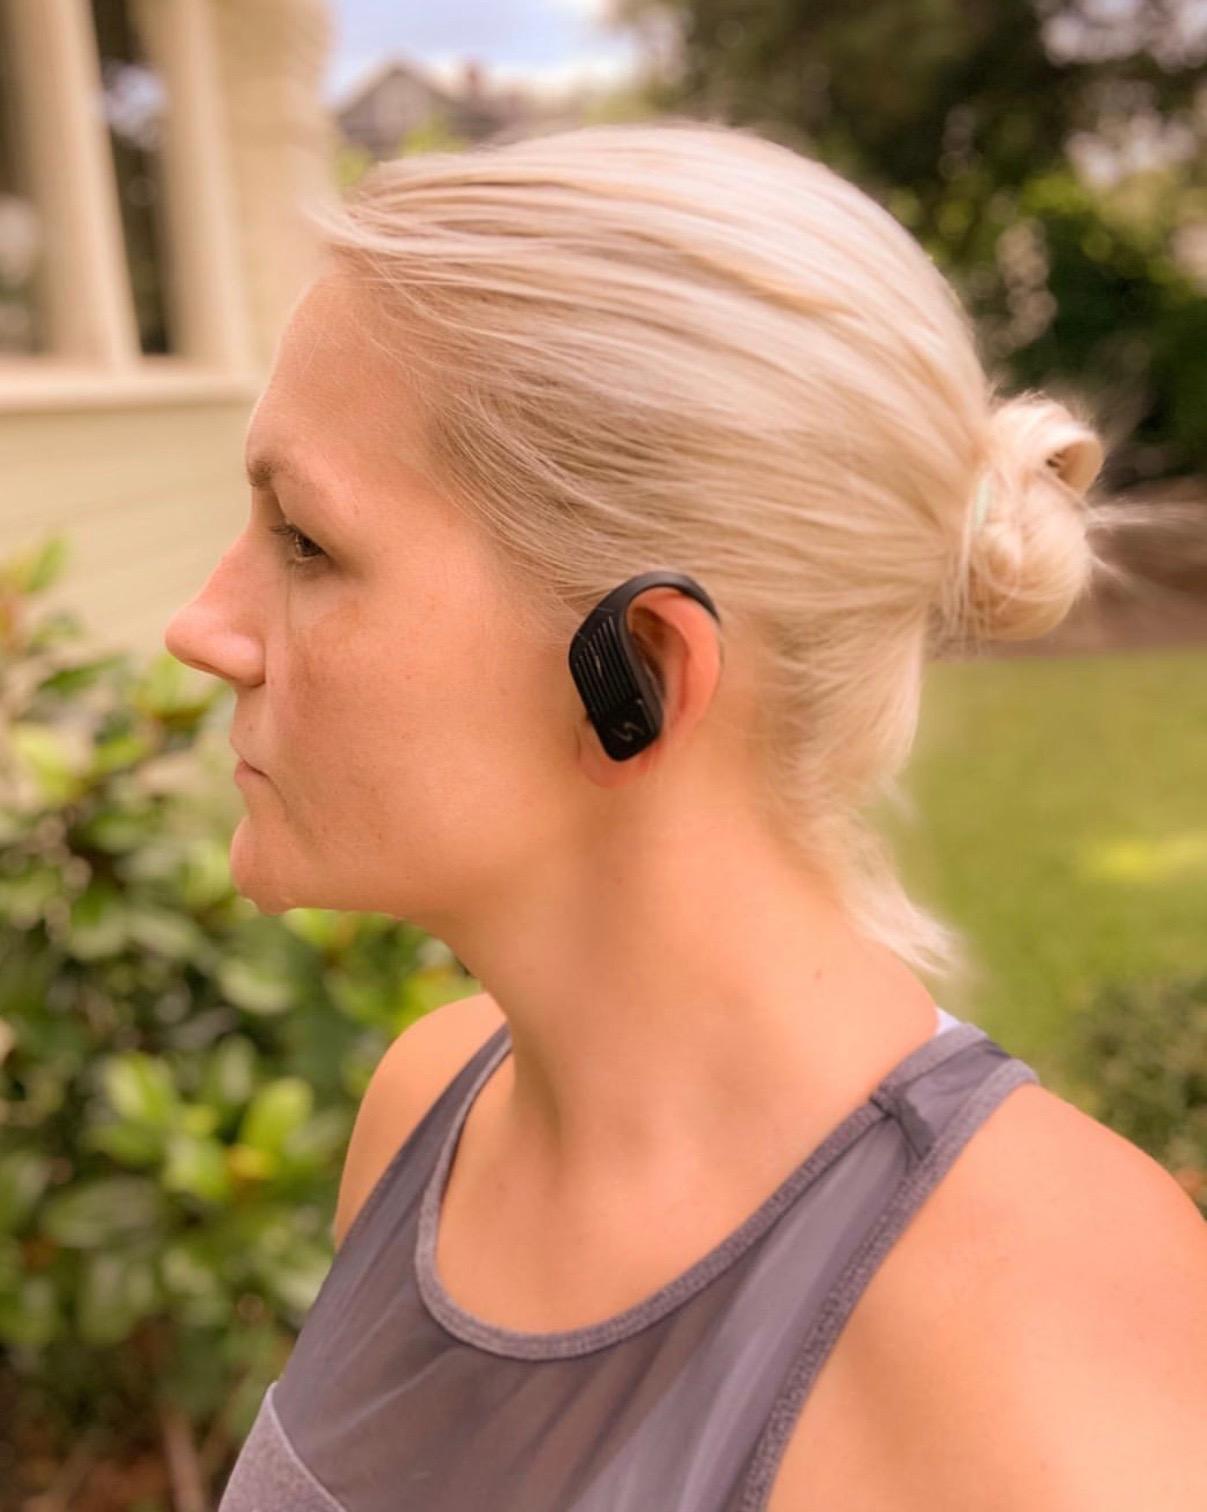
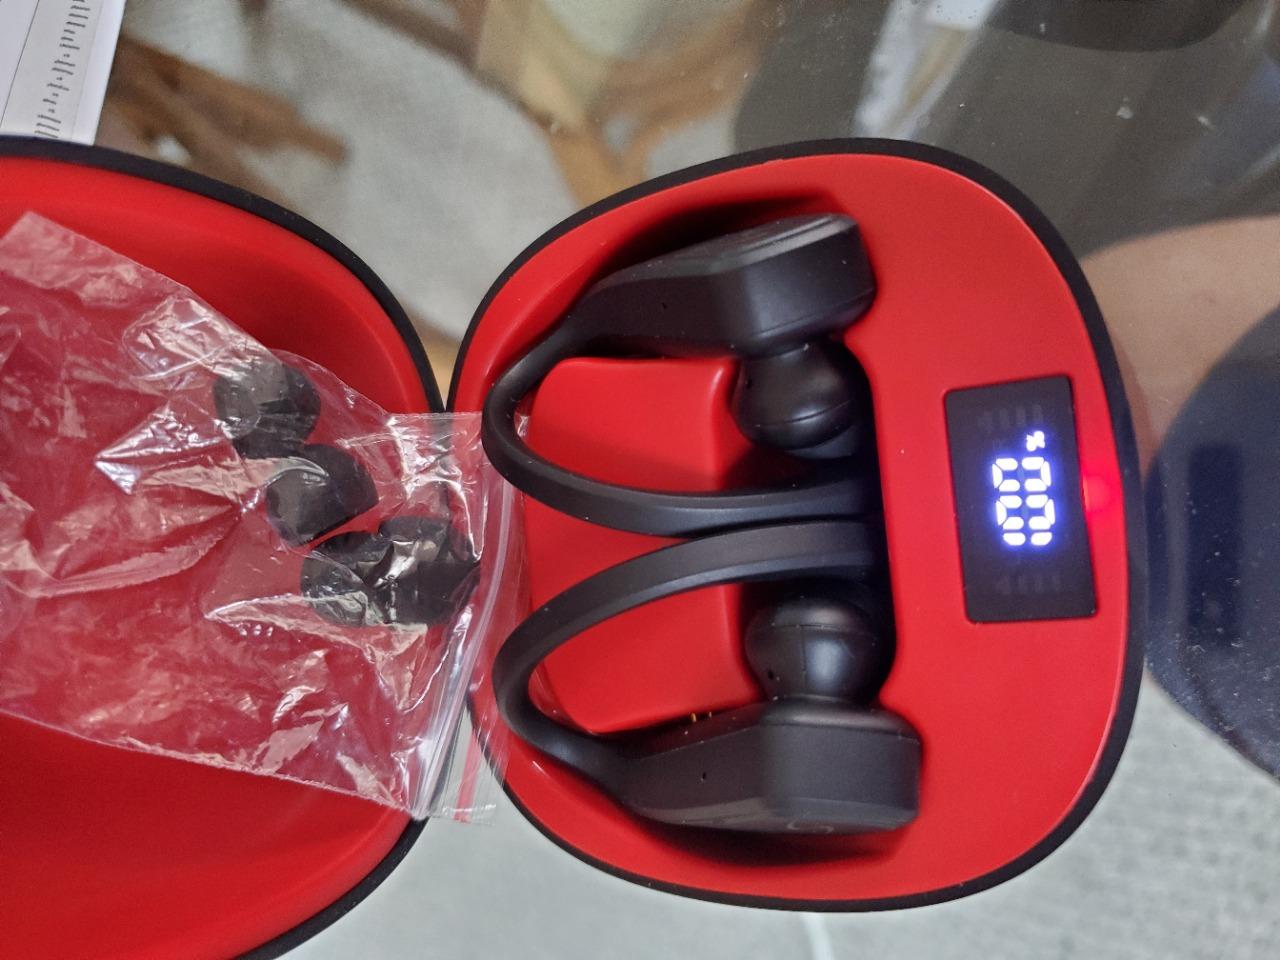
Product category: earbuds
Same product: yes